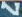
Number: 7